Lucille Dumont

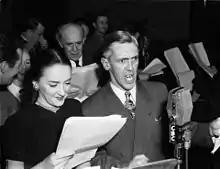
Dumont pictured with singer Rolland Bédard at Radio-Canada's "Soirée du samedi soir" ("Saturday night party") in Montreal, November 30, 1946.

In the early stages of her career, Dumont primarily performed Lucienne Boyer's songs, focusing on French music from the start. In April 1945, at a War Loan Drive concert, she performed "Insensiblement," composed by Paul Misraki and conducted by Ray Ventura. This was the Quebec premiere of the song and was known as an "astounding success." Ventura invited Dumont to travel to France and go on a performing tour; however, she turned down the offer as she would marry Jean Maurice Bailly, a sports commentator at Radio Canada, in two months.